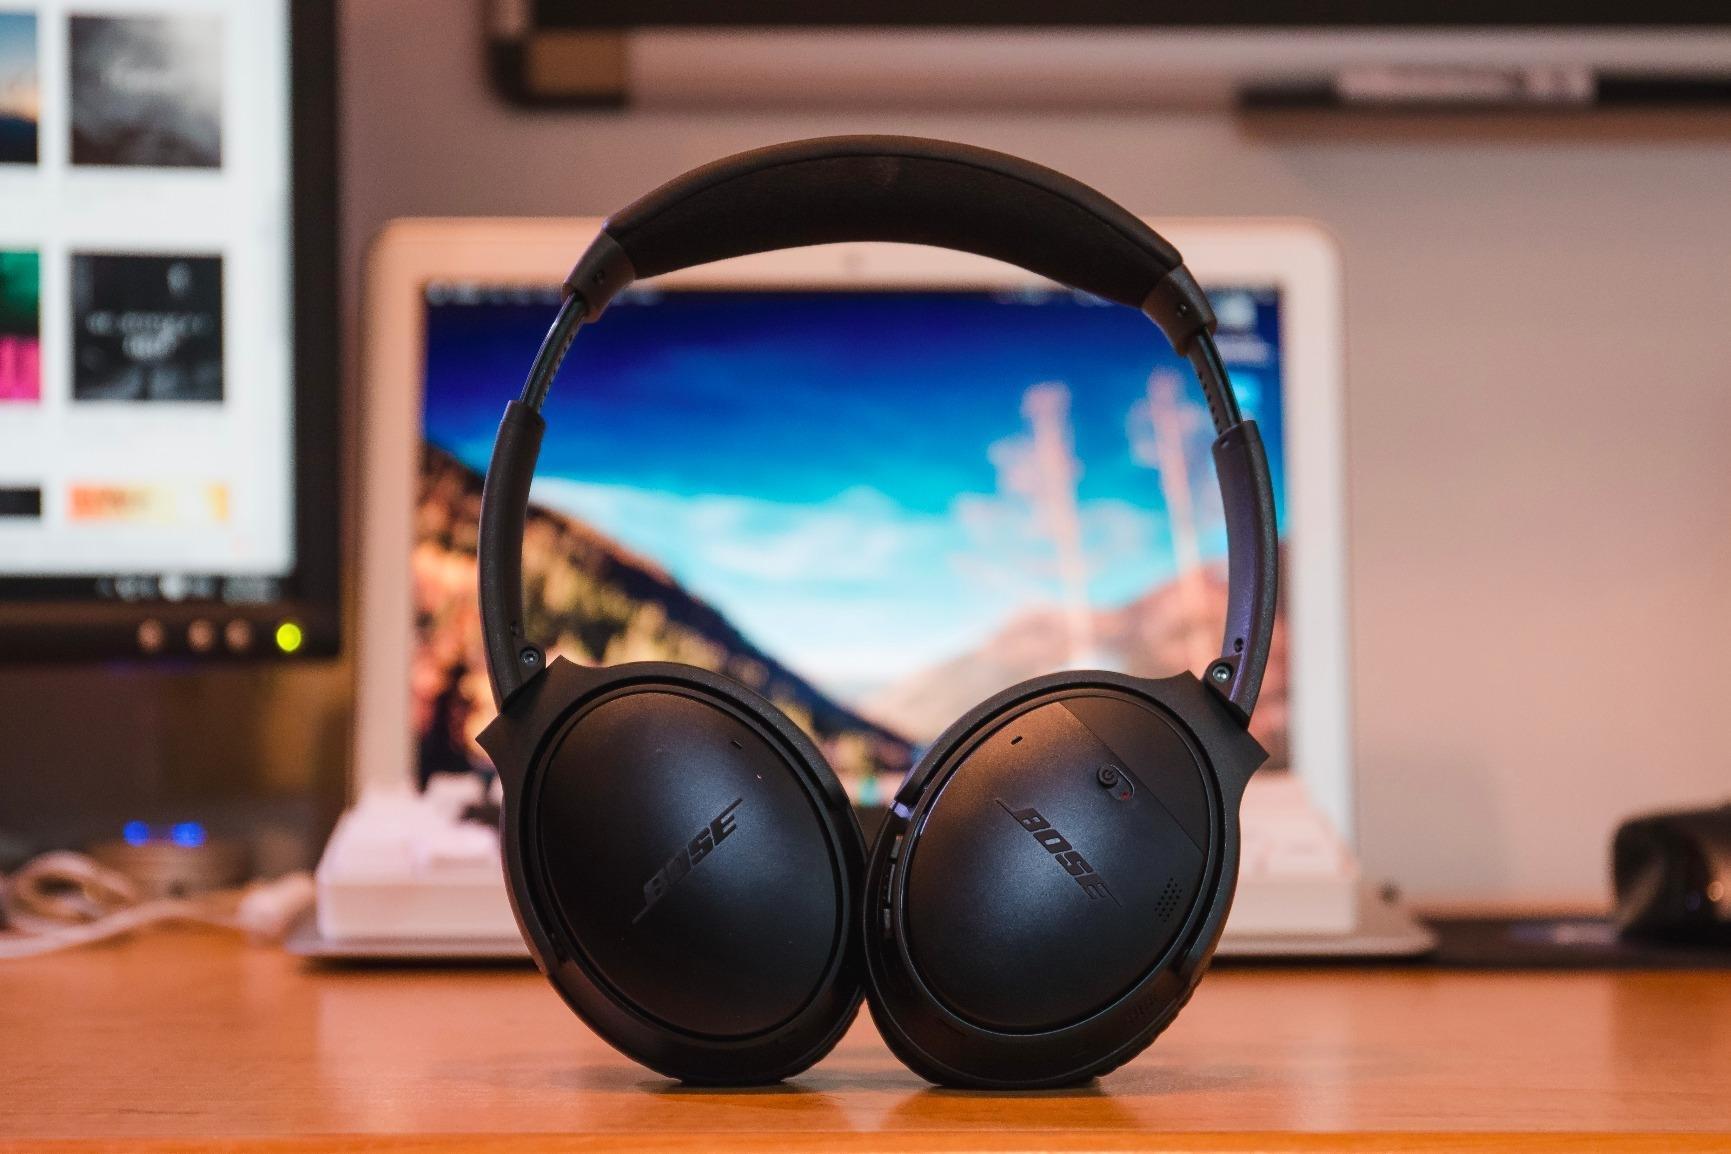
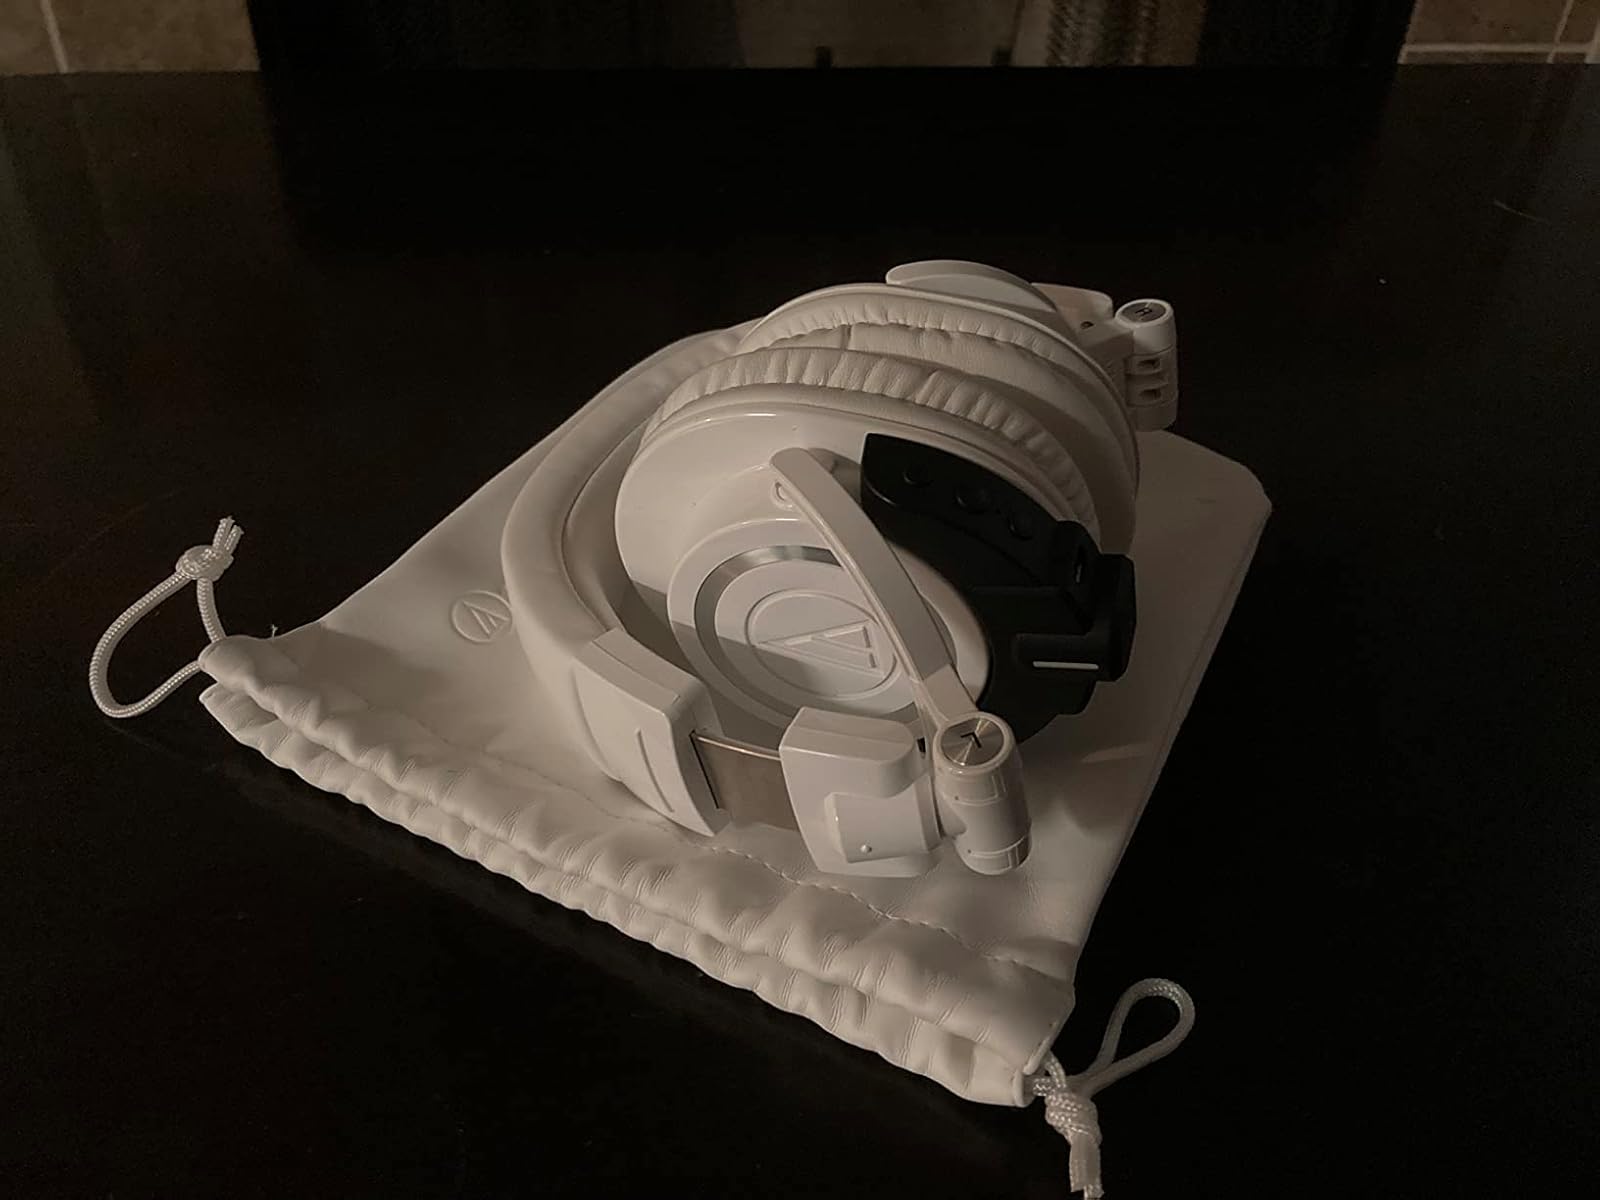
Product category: headphones
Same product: no